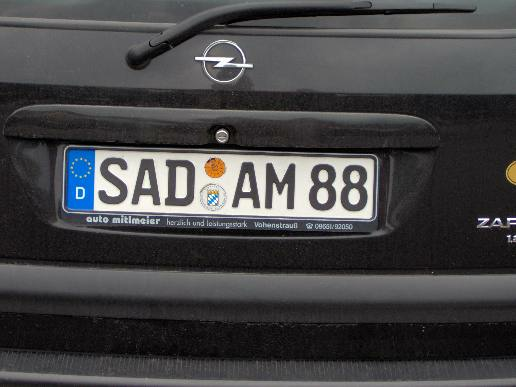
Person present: No